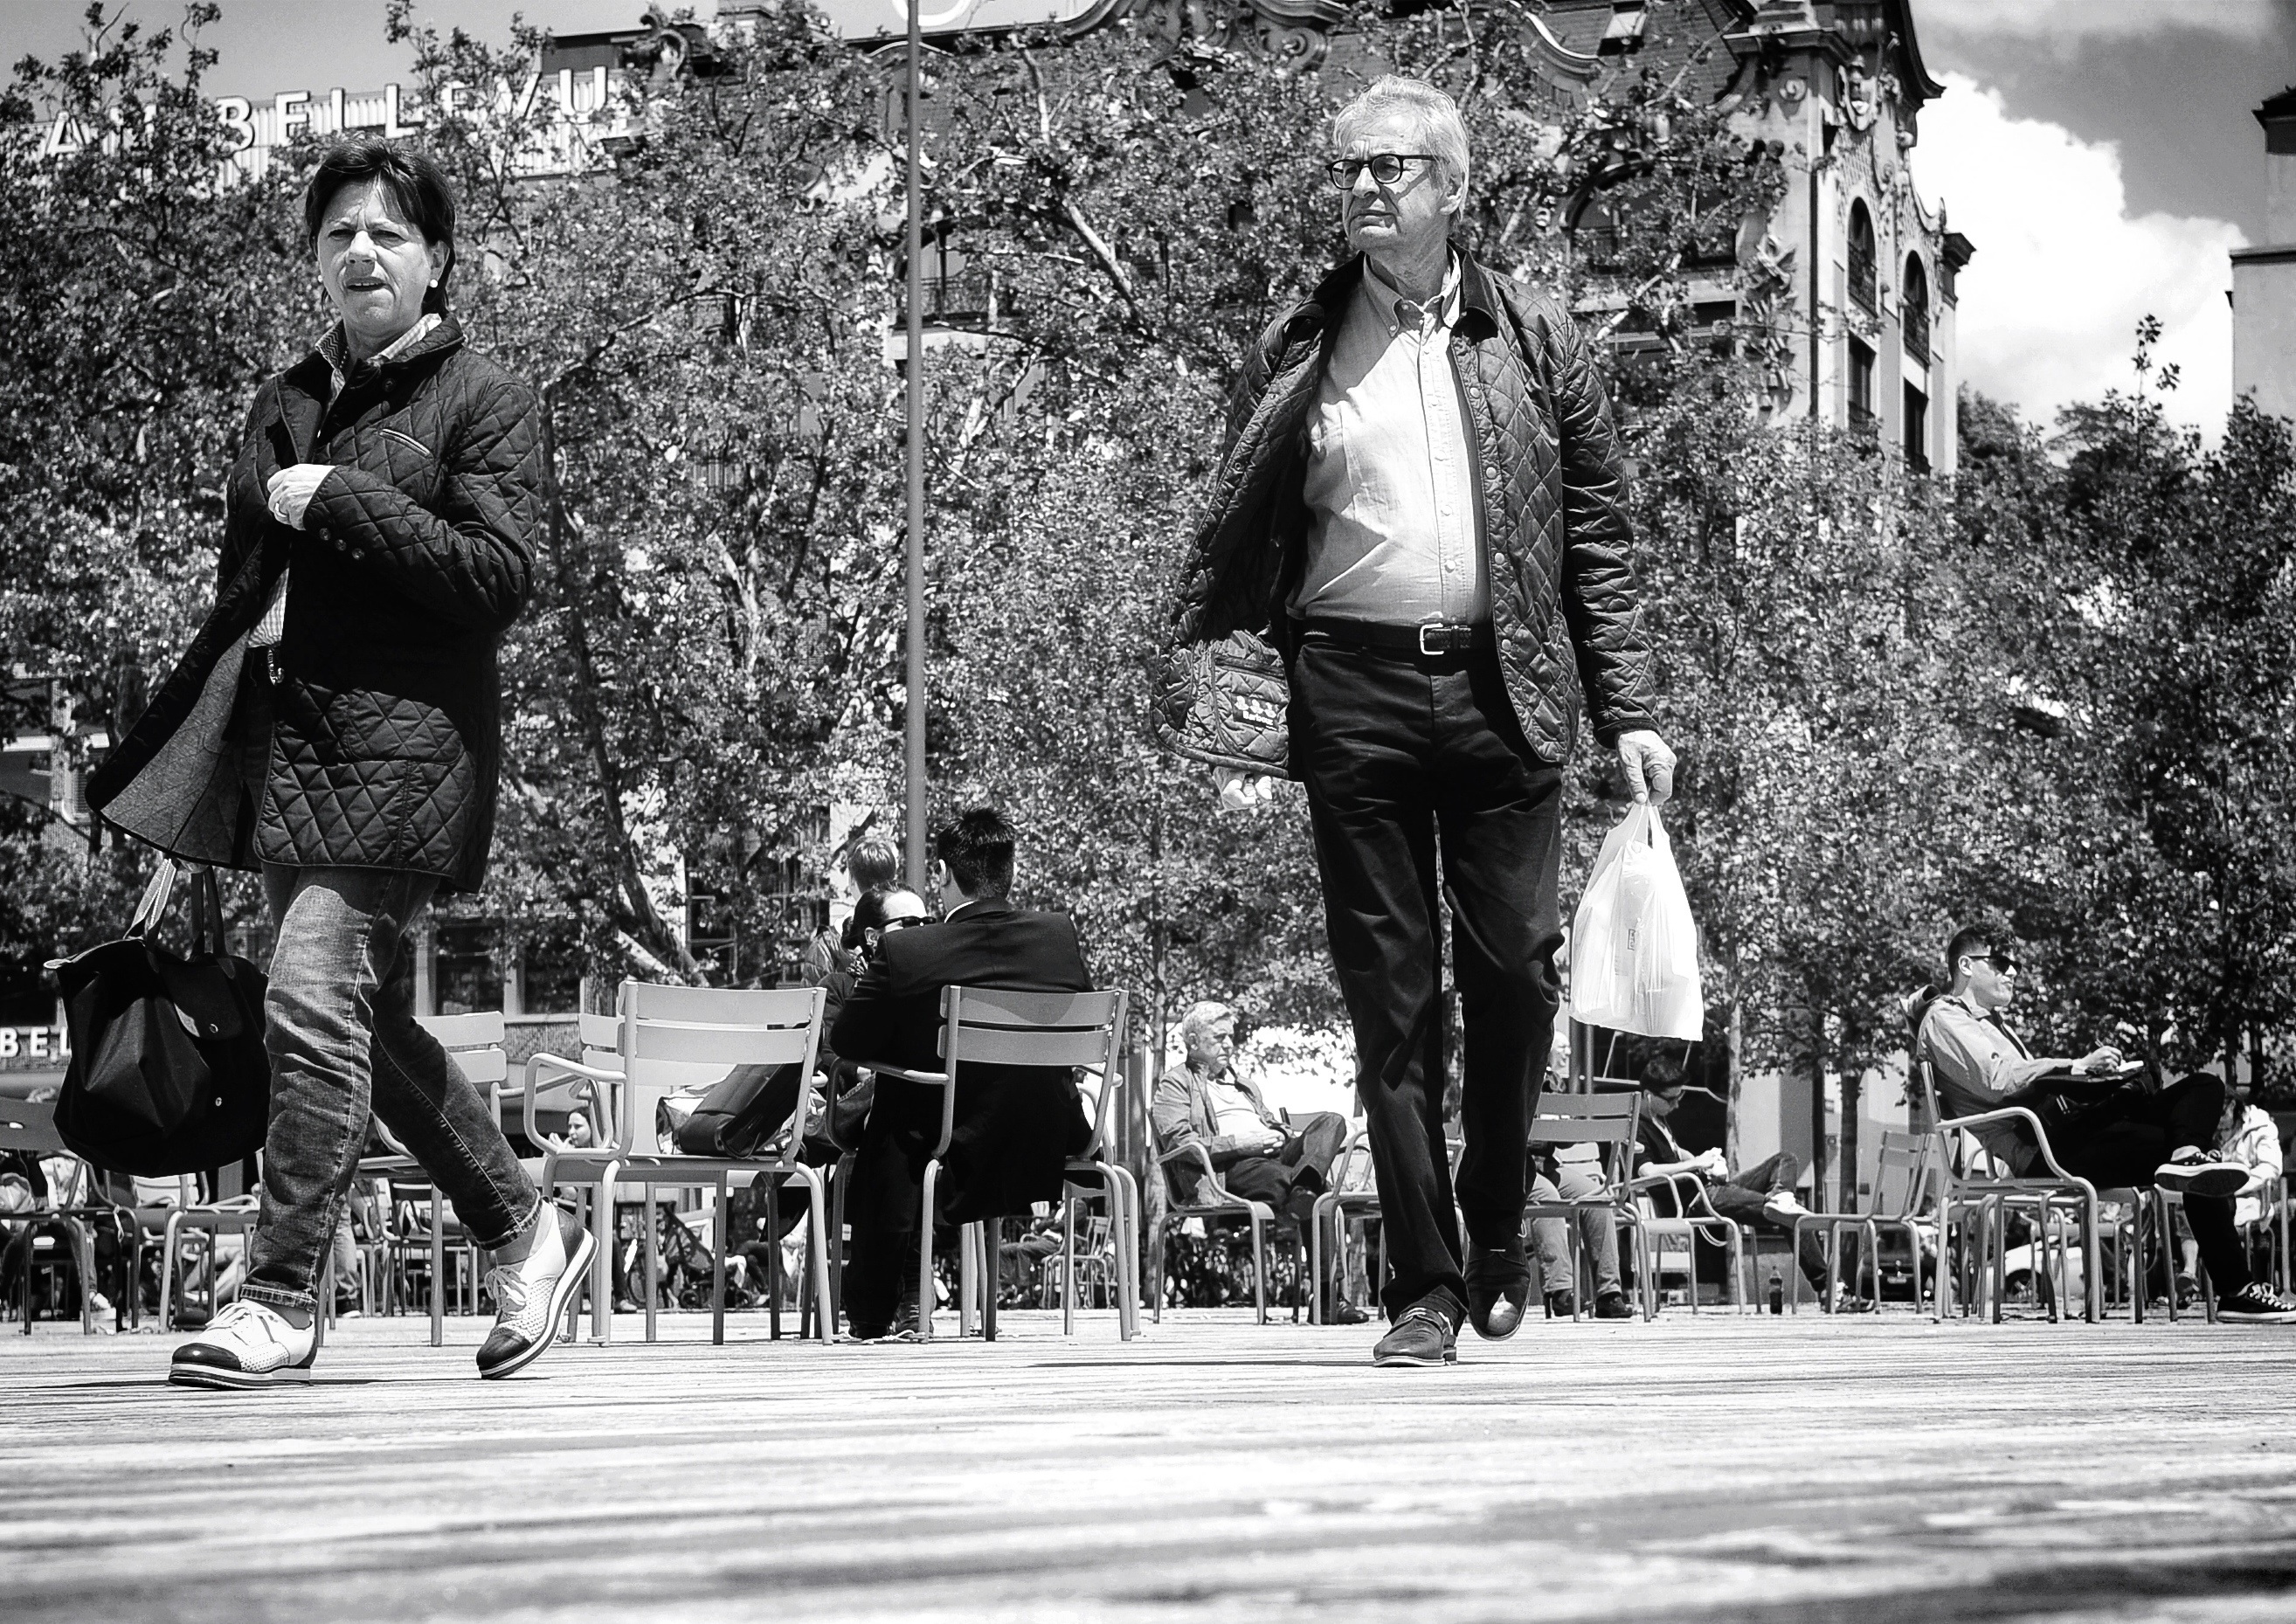
black and white, people, road, street, photography, urban, crowd, nikon, black, monochrome, streetphotography, flickr, candid, infrastructure, quilted, photograph, ch, schweiz, switzerland, strasse, herbst, zurich, blancoynegro, snapseed, schwarzundweiss, passanten, thomas8047, d300s, blackandwithe, streetphotographer, streetartstreetlife, 175528, herbstspaziergang, z ri, herbstsonne, monochrome photography